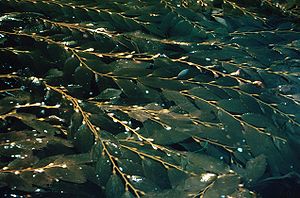
Alginsyre
Alger
Algininsyre er en organisk kemisk forbindelse, som findes i brune alger. Alginat danner højviskøse opløsninger i vand. Et alginatmolekyle er en copolymer, som er opbygget af de to sukkerenheder guluronsyre og mannuronsyre. Forholdet mellem de to sukkerarter og længden af molekylet varierer.